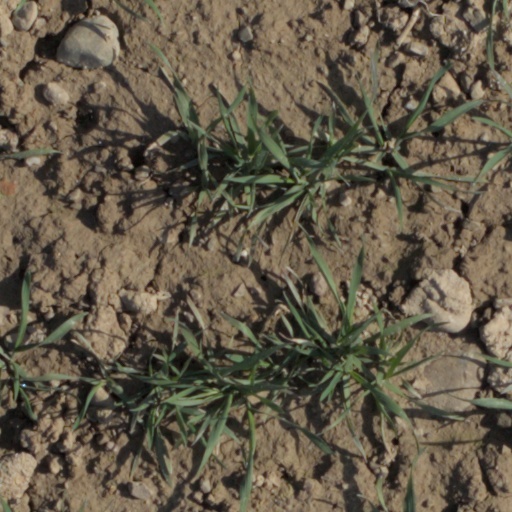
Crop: wheat